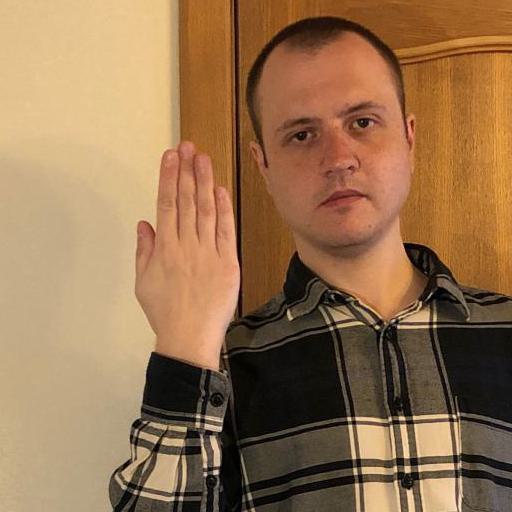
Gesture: stop_inverted